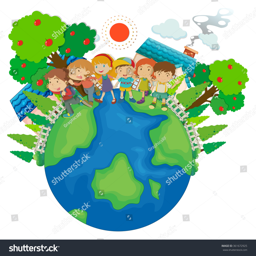
children standing around the world illustration